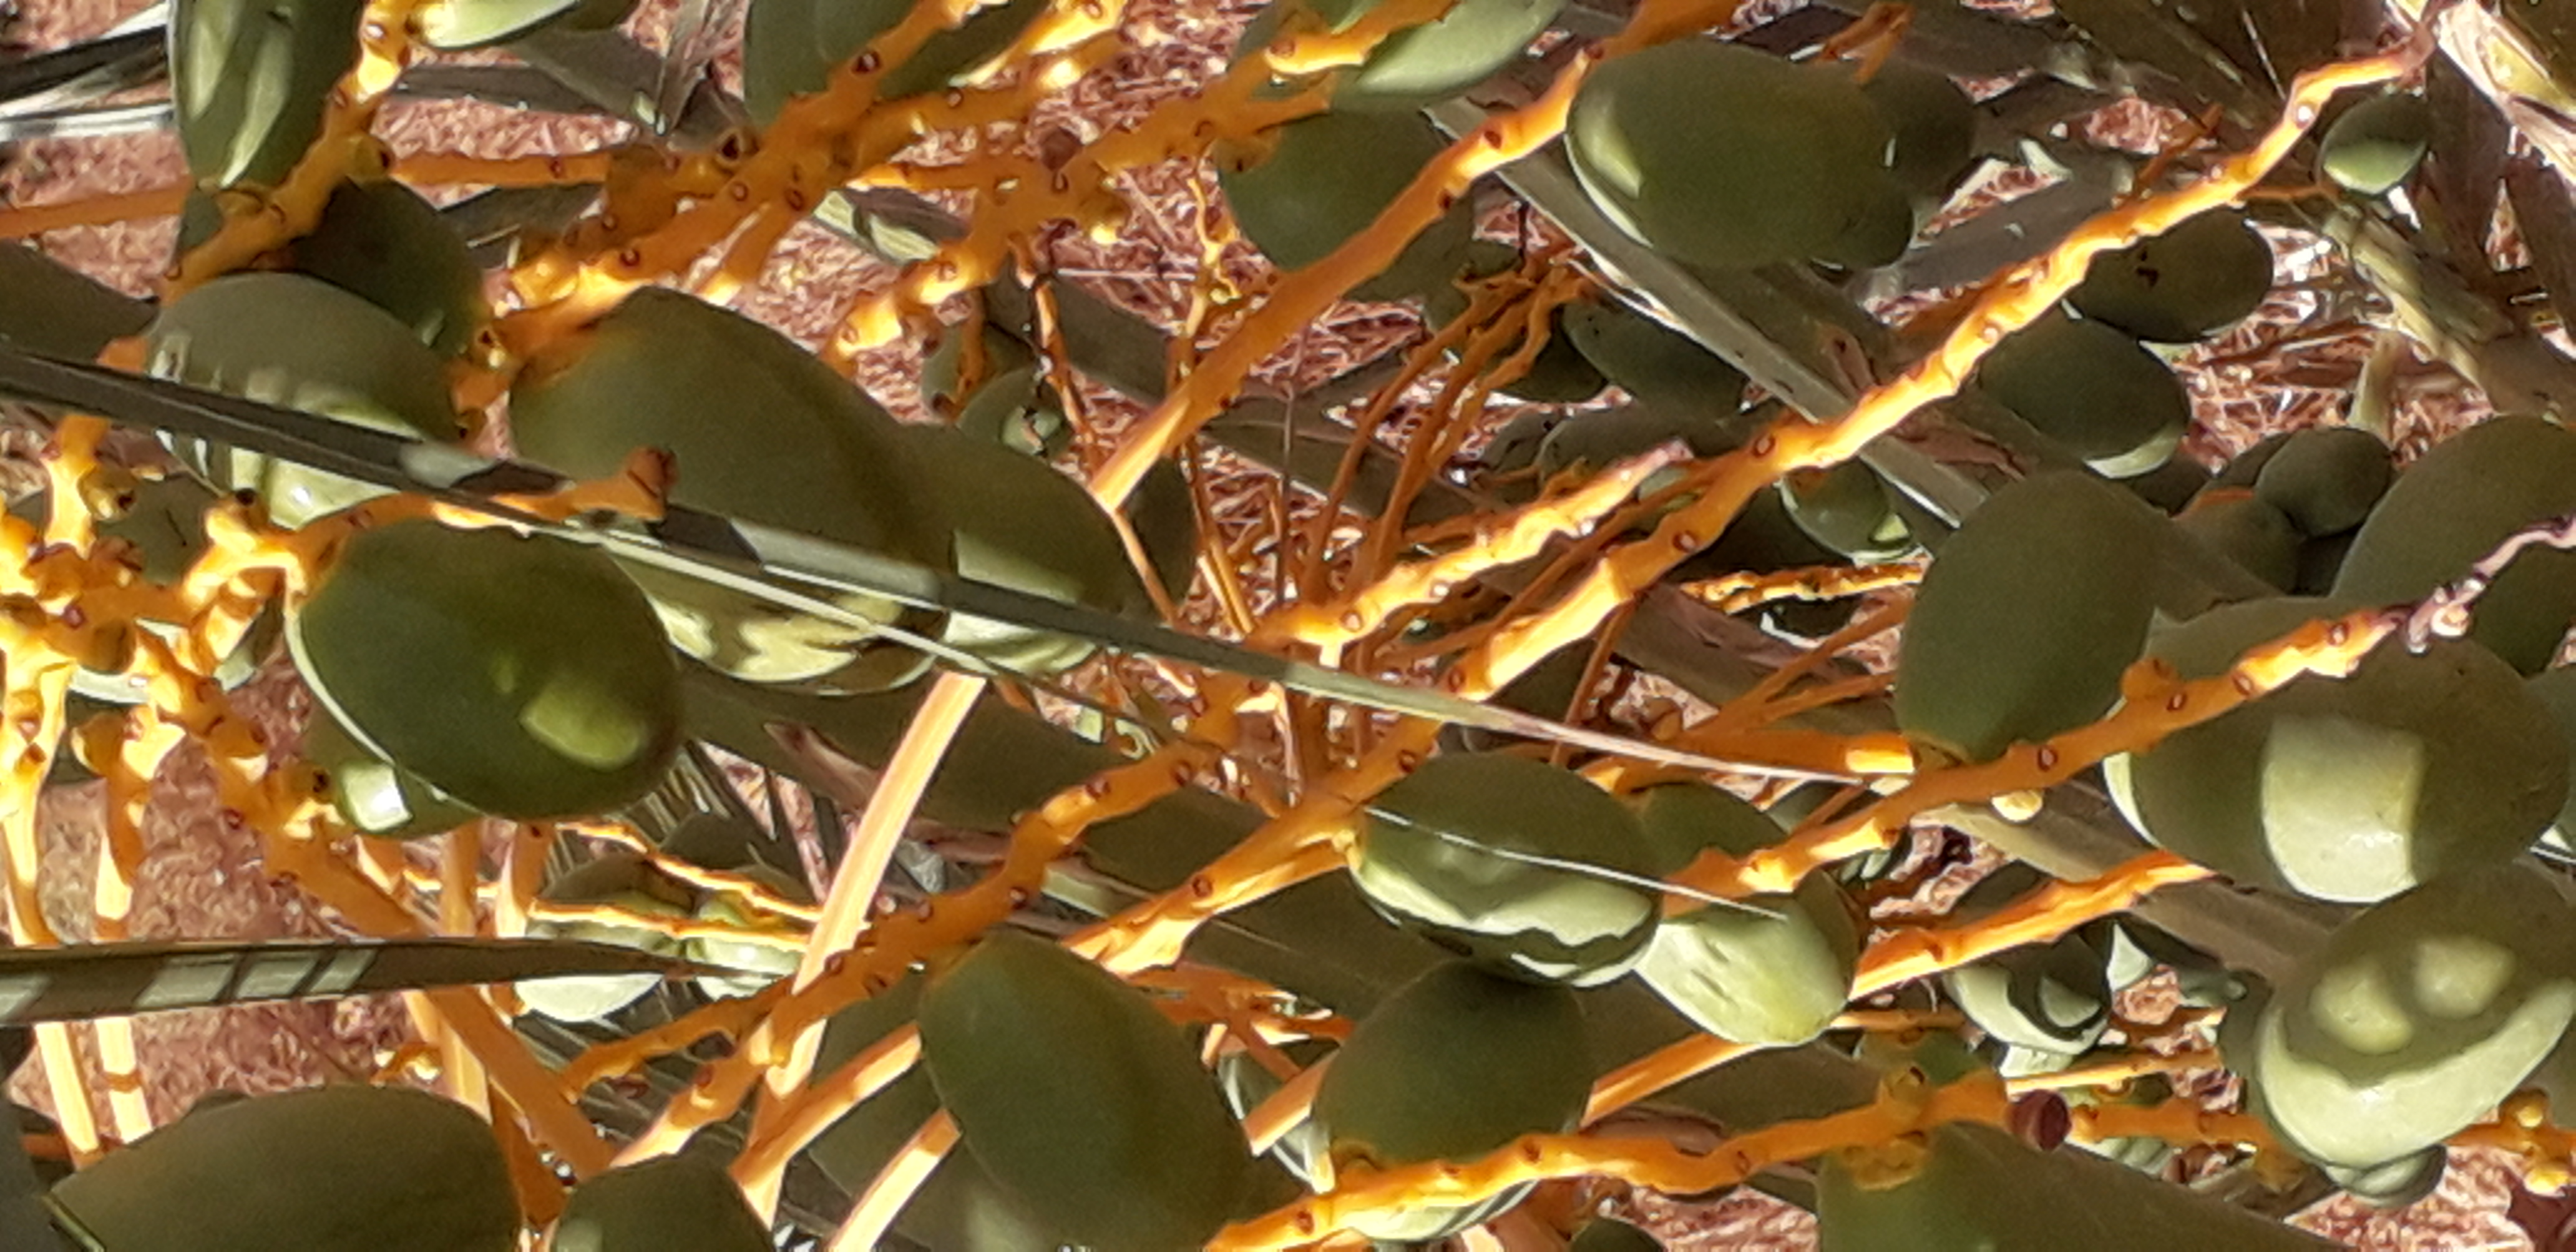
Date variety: Boumajhoul